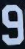
Number: 9